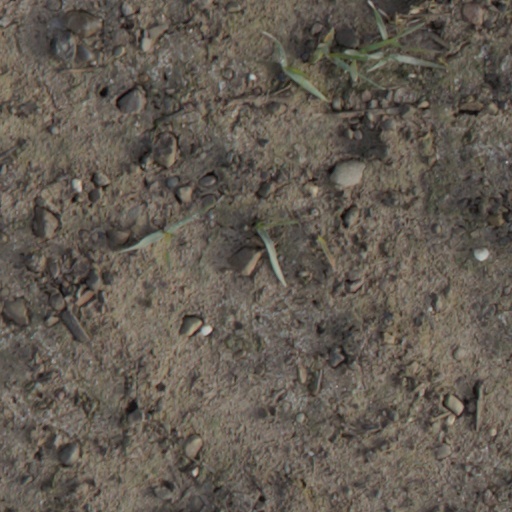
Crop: wheat